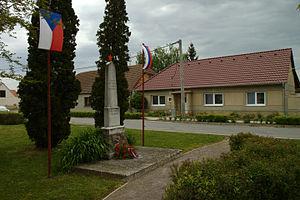
Stošíkovice na Louce est une commune du district de Znojmo, dans la région de Moravie-du-Sud, en République tchèque. Sa population s'élevait à 284 habitants en 2019.